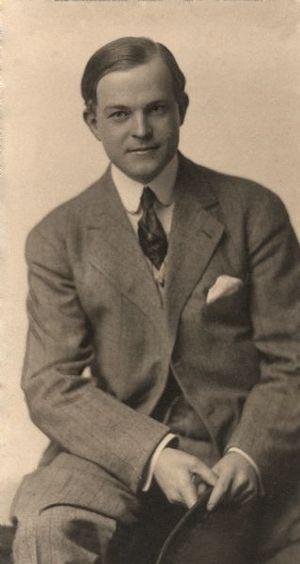
Billy Quirk, né le 29 mars 1873 à Jersey City, New Jersey, États-Unis et mort le 20 avril 1926 à Los Angeles, Californie, États-Unis, est un acteur américain de cinéma muet.